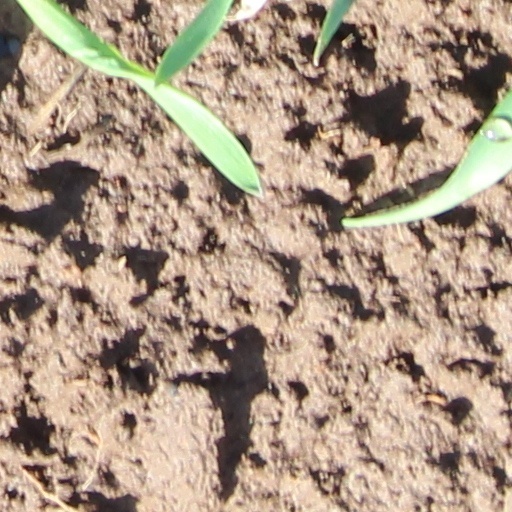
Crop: wheat